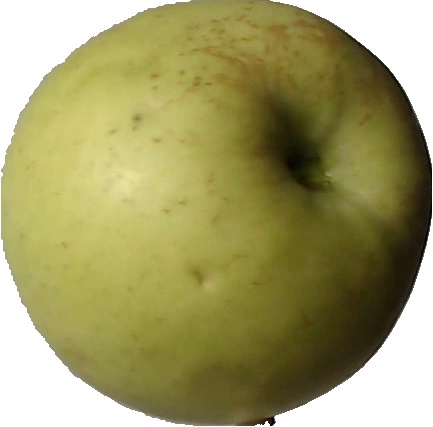
Label: apple_golden_3